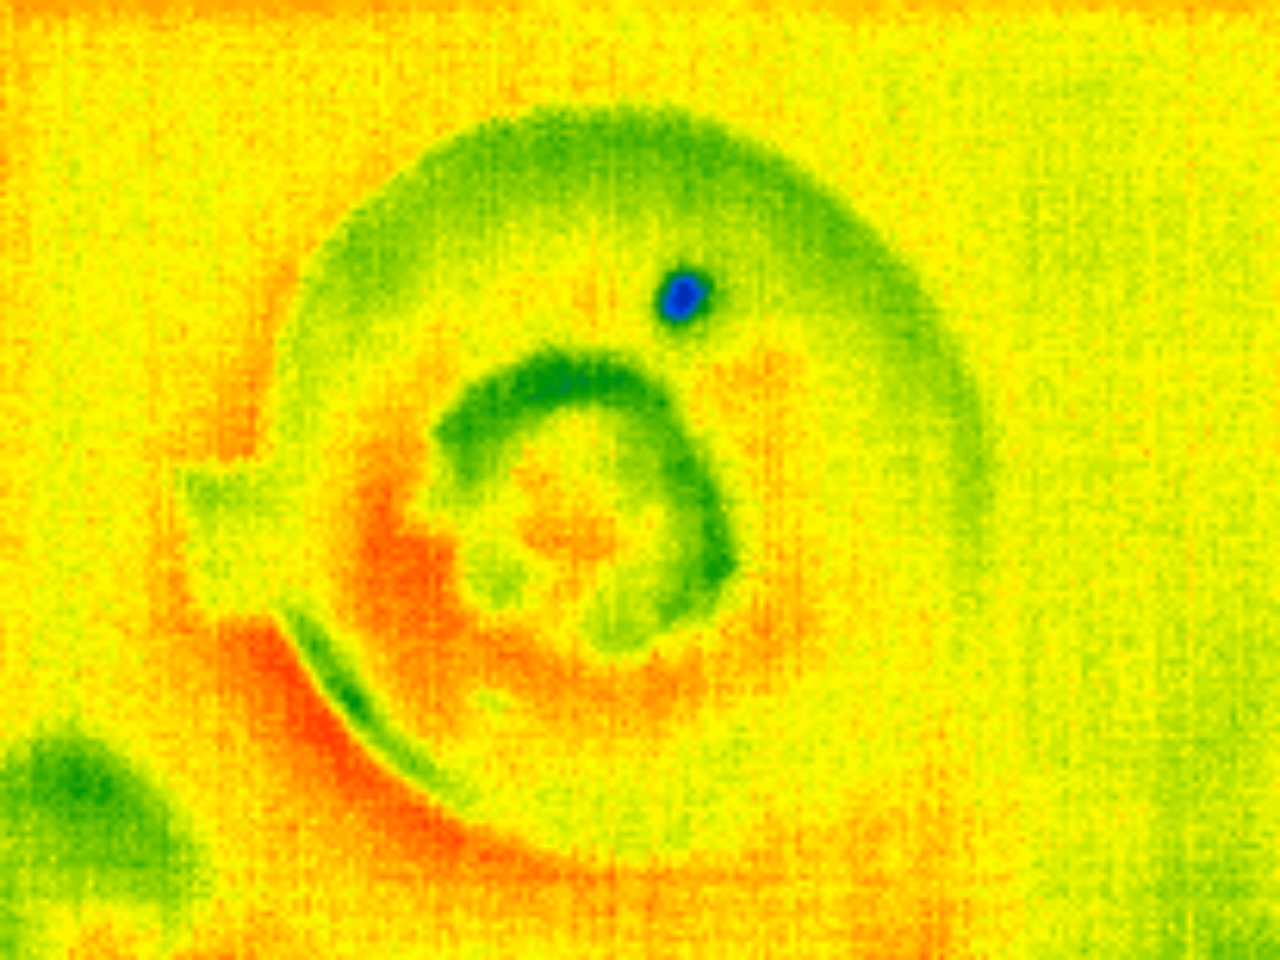
Label: Minor Defect